Endorsements in the 2019 Conservative Party leadership election

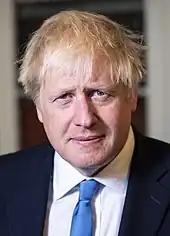
Boris Johnson

Prior to his victory on 23 July, Boris Johnson had 146 backers among the Members of Parliament for the Conservative Party, including himself.